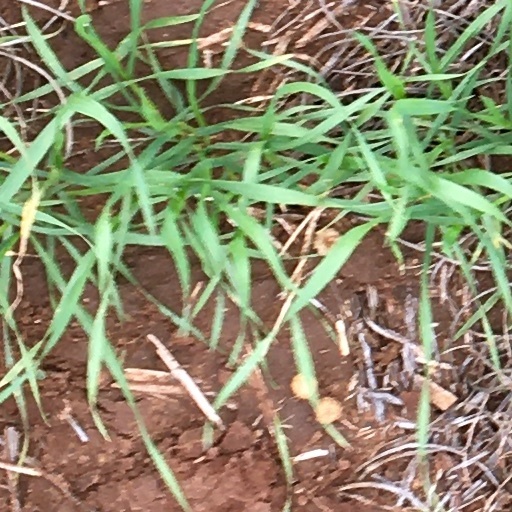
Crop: wheat